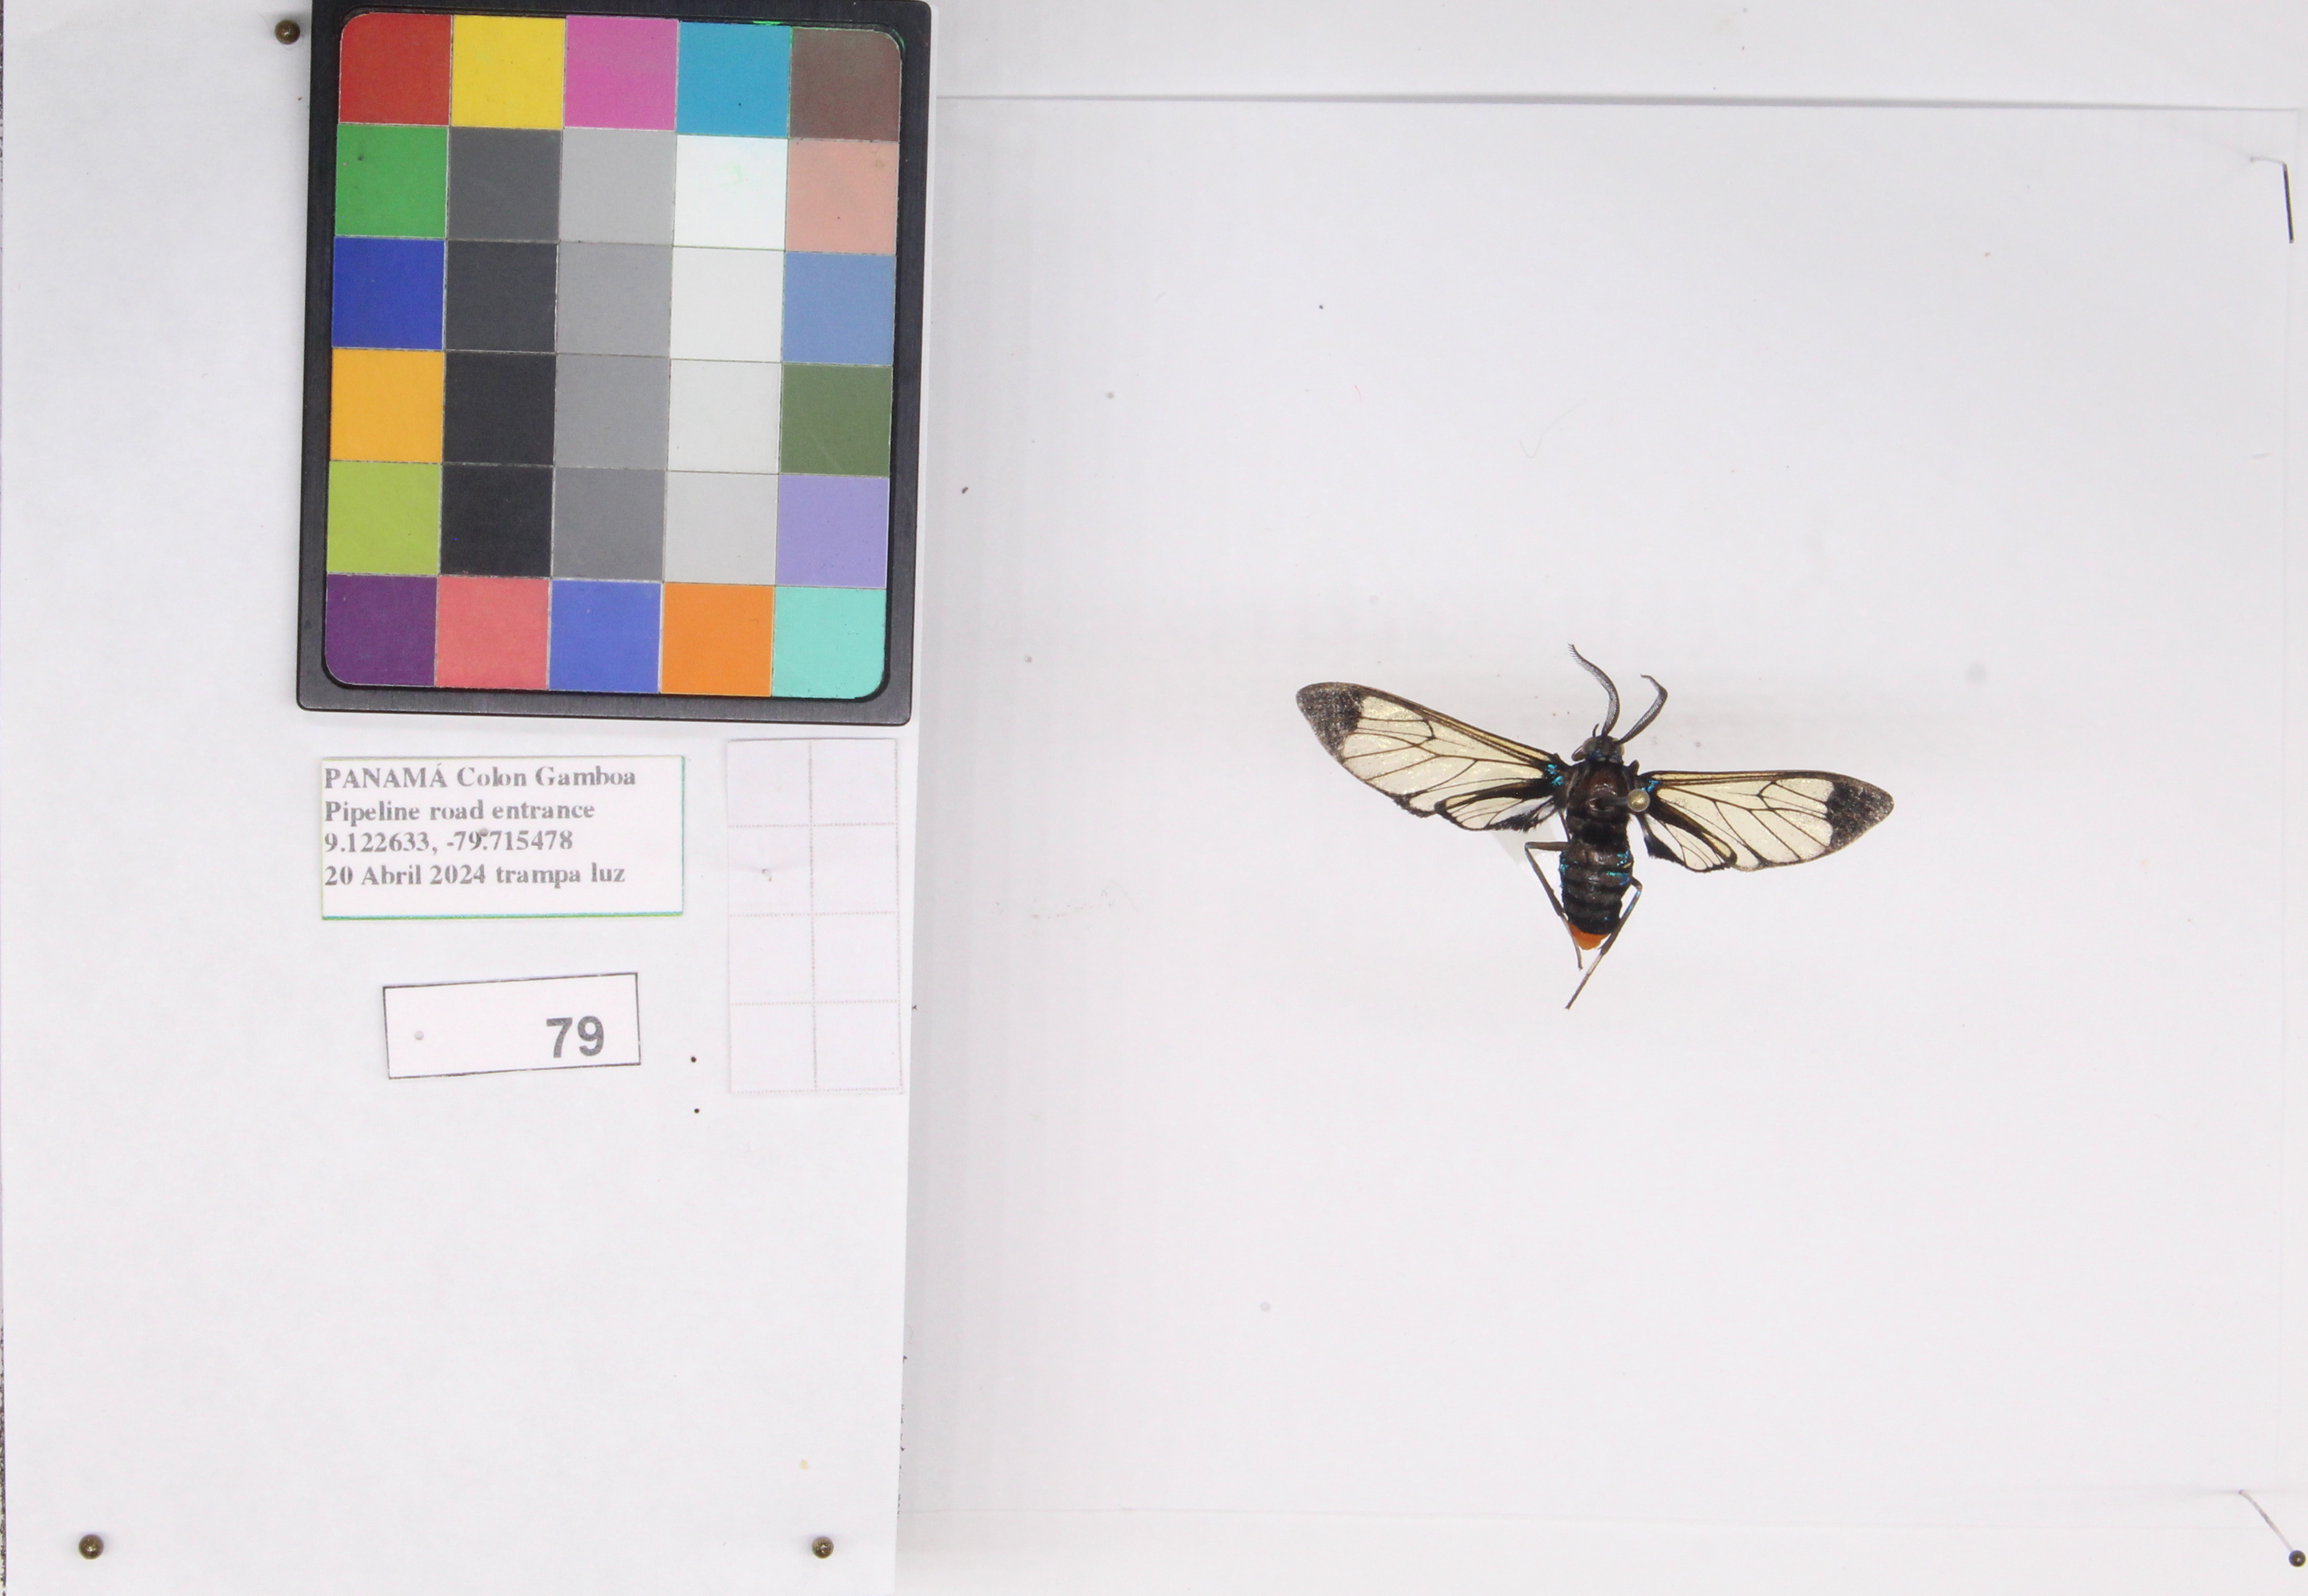
Label: moth
Location: Gamboa